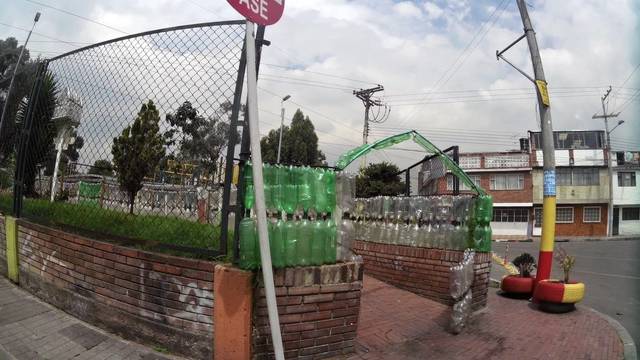
Region: Colombia
Coordinates: 4.682, -74.069